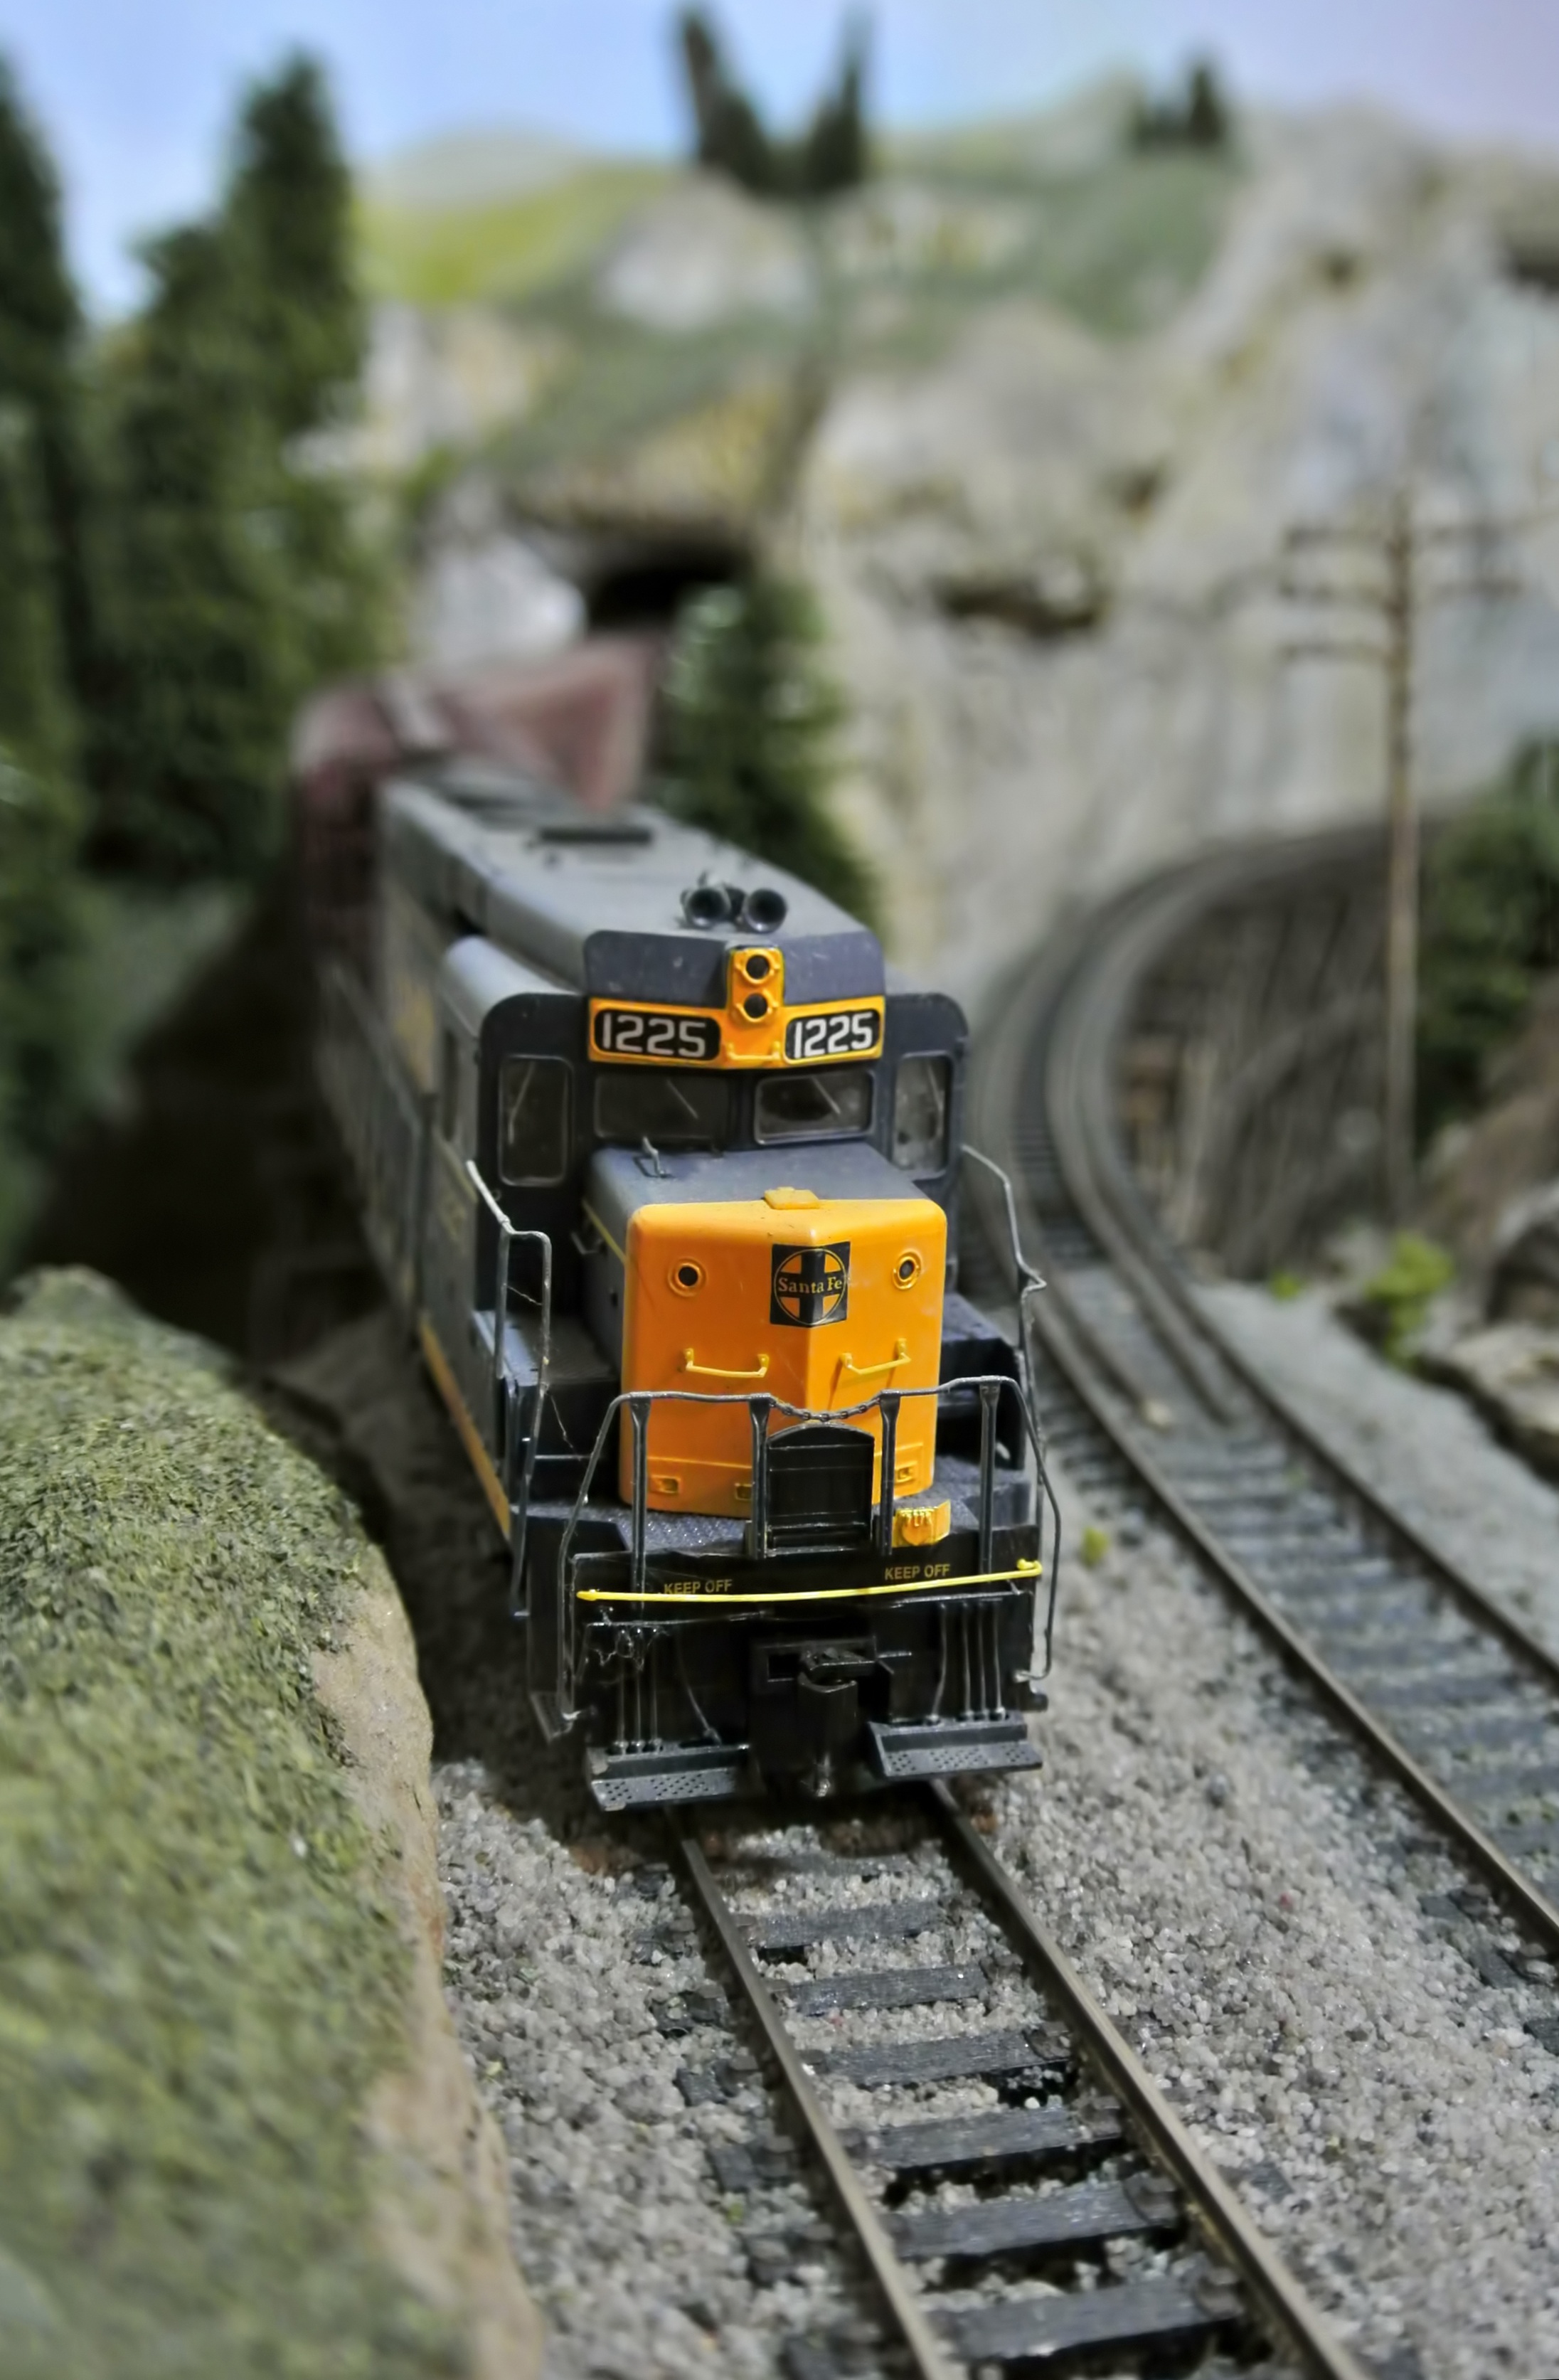
track, train, travel, transportation, transport, vehicle, macro, miniature, locomotive, rail transport, land vehicle, scale model, rolling stock